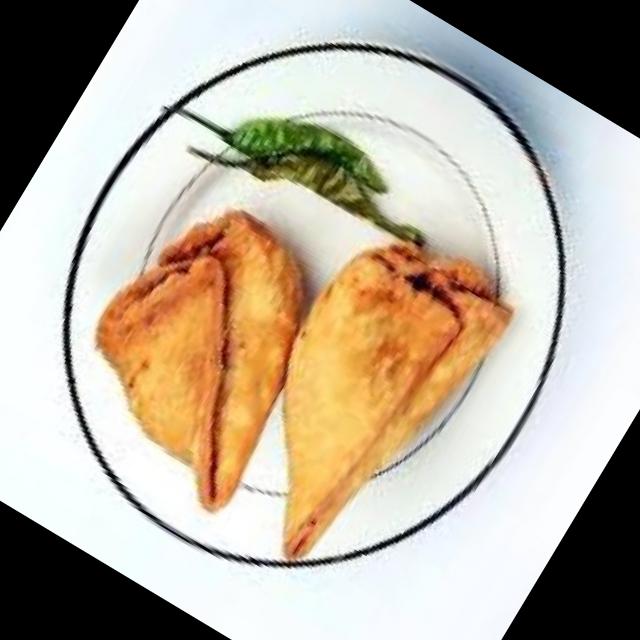
Dish: samosa